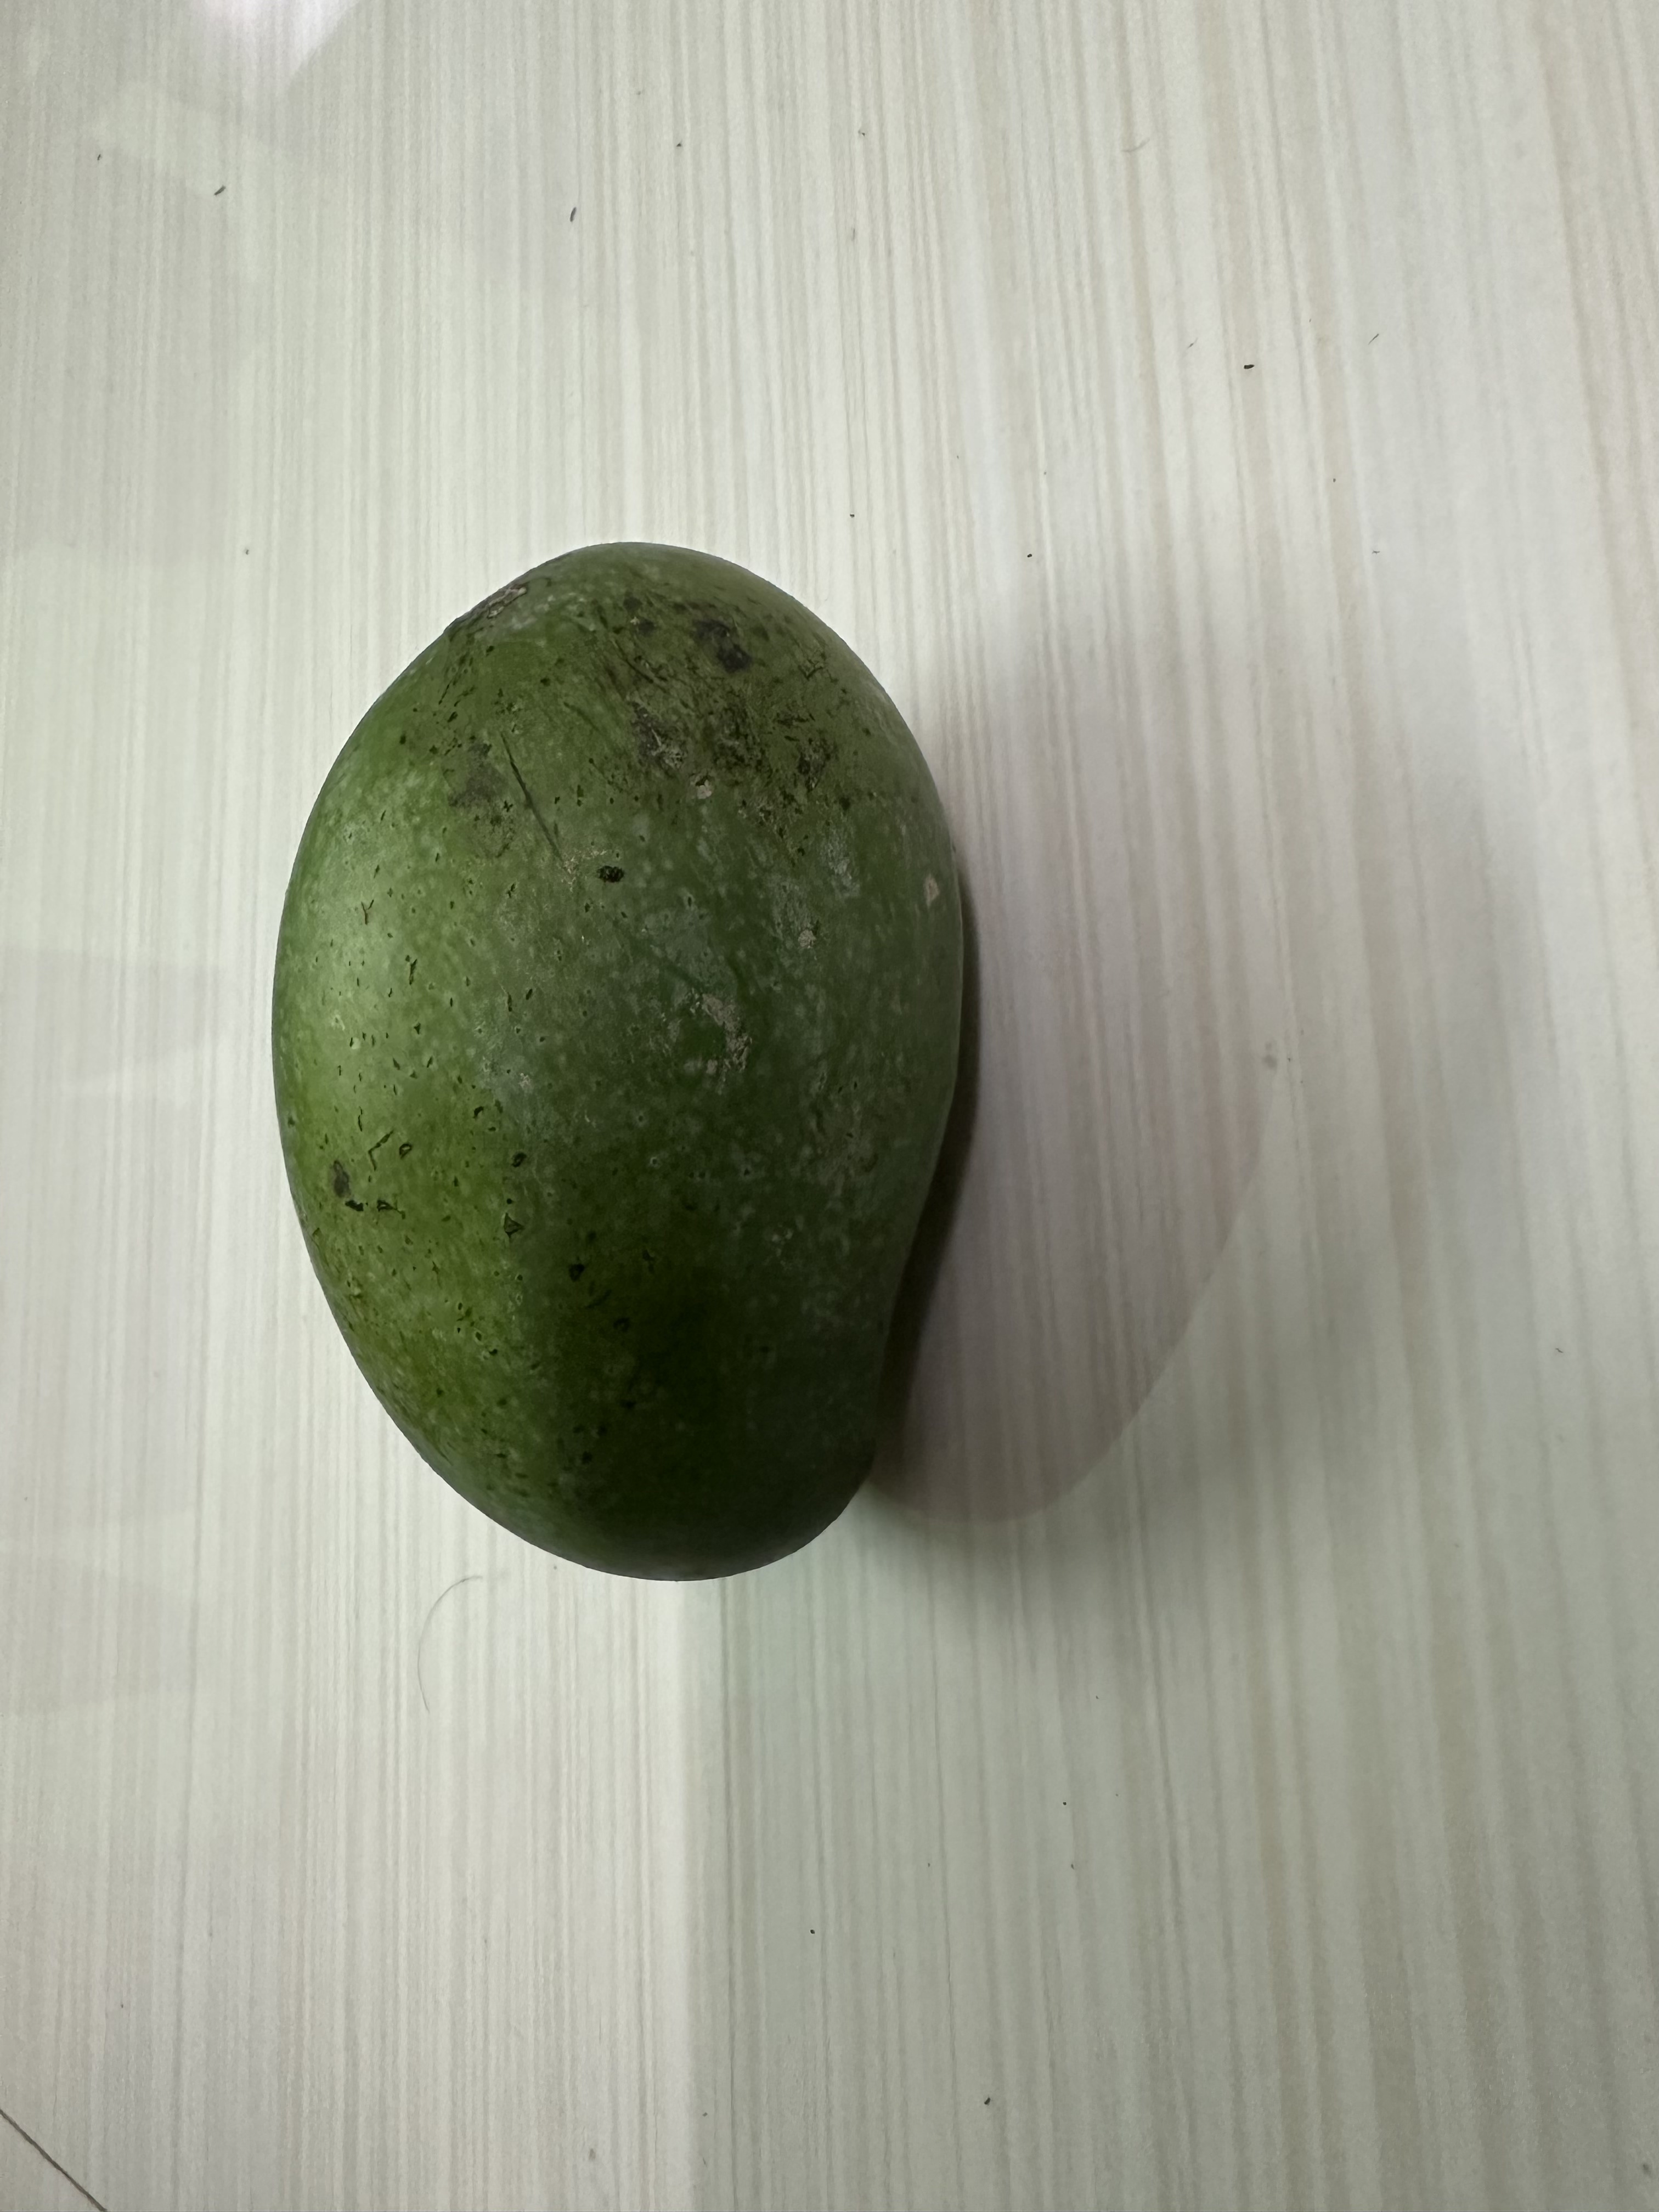
Mango variety: Amrapali